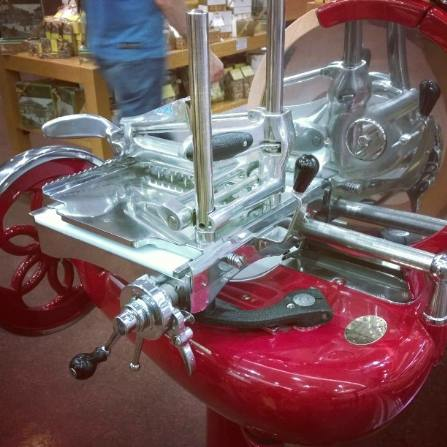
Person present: Yes